Brishaketu Debbarma

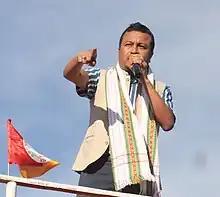
Brishaketu Debbarma Speaking at a political event in 2022

Brishaketu Debbarma was sworned in as Minister of State on March 7, 2024.